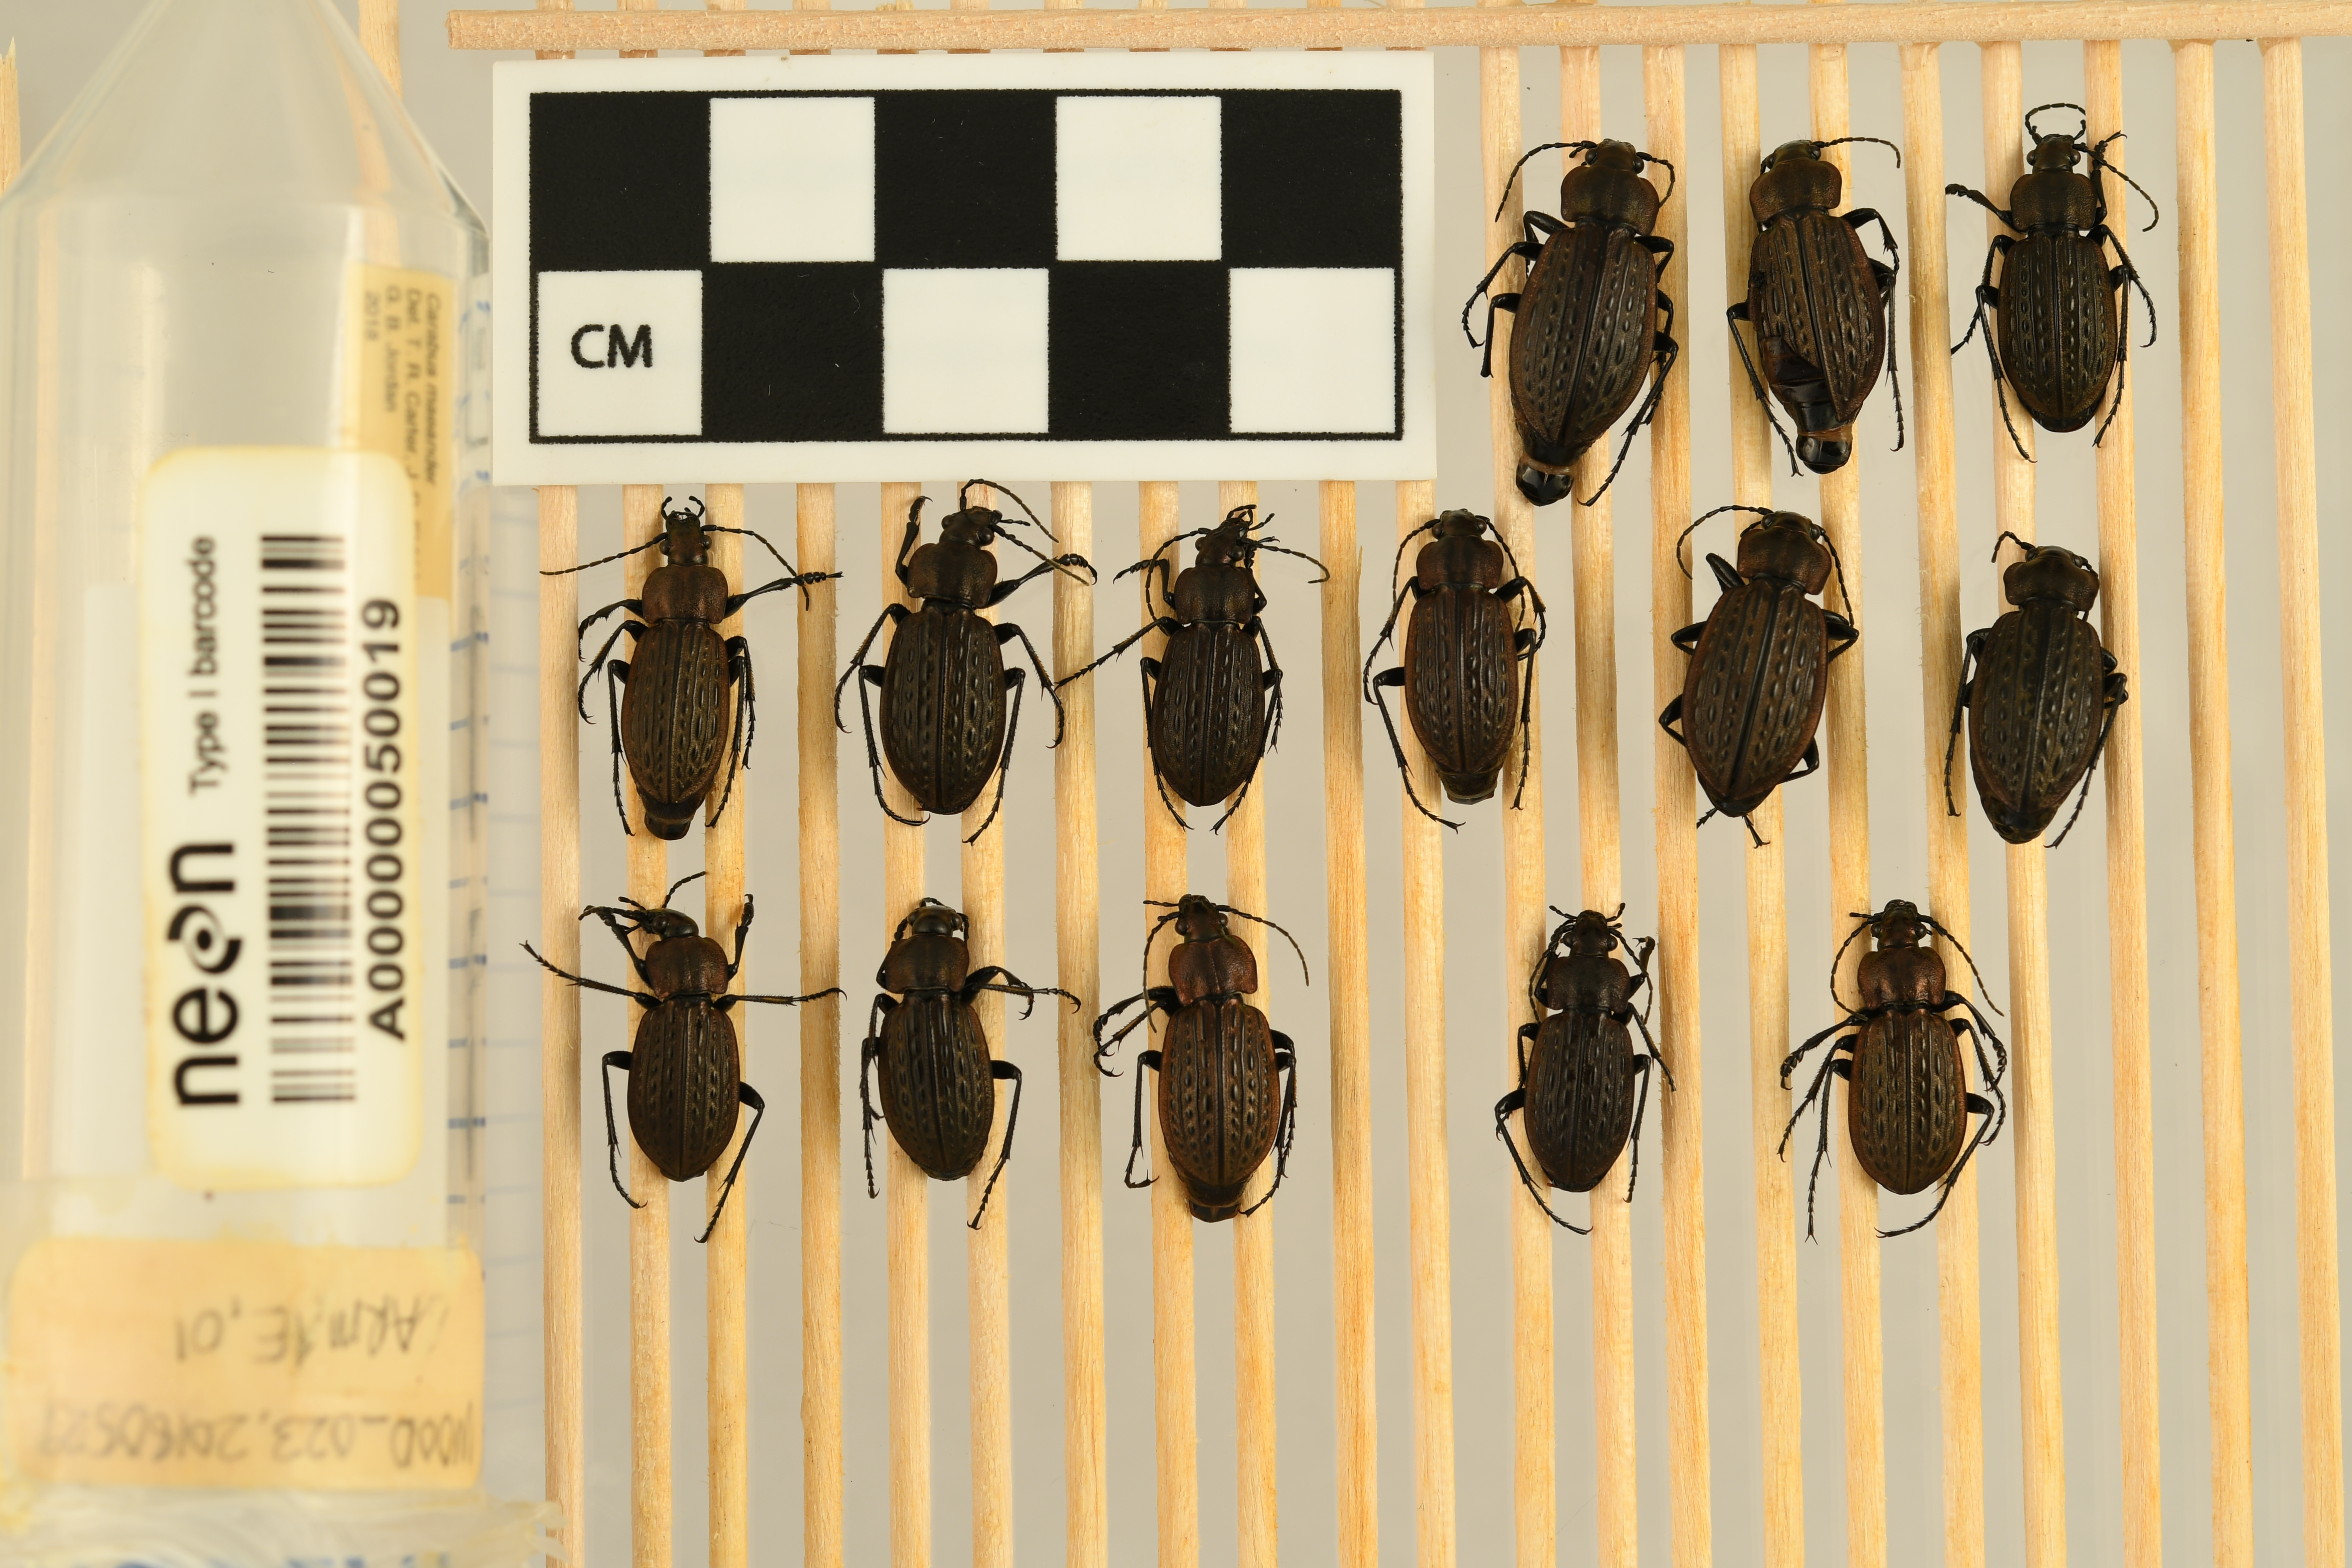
Carabus maeander — Woodworth Site, plot WOOD_023. Beetle 1, ElytraLength: 1.379 cm (lying flat: Yes)

Carabus maeander — Woodworth Site, plot WOOD_023. Beetle 1, ElytraWidth: 0.692 cm (lying flat: Yes)

Carabus maeander — Woodworth Site, plot WOOD_023. Beetle 2, ElytraWidth: 0.6548 cm (lying flat: Yes)

Carabus maeander — Woodworth Site, plot WOOD_023. Beetle 2, ElytraLength: 1.271 cm (lying flat: Yes)

Carabus maeander — Woodworth Site, plot WOOD_023. Beetle 3, ElytraLength: 1.118 cm (lying flat: Yes)

Carabus maeander — Woodworth Site, plot WOOD_023. Beetle 3, ElytraWidth: 0.618 cm (lying flat: Yes)

Carabus maeander — Woodworth Site, plot WOOD_023. Beetle 4, ElytraLength: 1.113 cm (lying flat: Yes)

Carabus maeander — Woodworth Site, plot WOOD_023. Beetle 4, ElytraWidth: 0.5532 cm (lying flat: Yes)

Carabus maeander — Woodworth Site, plot WOOD_023. Beetle 5, ElytraLength: 1.222 cm (lying flat: Yes)

Carabus maeander — Woodworth Site, plot WOOD_023. Beetle 5, ElytraWidth: 0.633 cm (lying flat: Yes)

Carabus maeander — Woodworth Site, plot WOOD_023. Beetle 6, ElytraLength: 1.099 cm (lying flat: Yes)

Carabus maeander — Woodworth Site, plot WOOD_023. Beetle 6, ElytraWidth: 0.5831 cm (lying flat: Yes)

Carabus maeander — Woodworth Site, plot WOOD_023. Beetle 7, ElytraLength: 1.147 cm (lying flat: Yes)

Carabus maeander — Woodworth Site, plot WOOD_023. Beetle 7, ElytraWidth: 0.6036 cm (lying flat: Yes)

Carabus maeander — Woodworth Site, plot WOOD_023. Beetle 8, ElytraLength: 1.336 cm (lying flat: Yes)

Carabus maeander — Woodworth Site, plot WOOD_023. Beetle 8, ElytraWidth: 0.6901 cm (lying flat: Yes)

Carabus maeander — Woodworth Site, plot WOOD_023. Beetle 9, ElytraLength: 1.283 cm (lying flat: Yes)

Carabus maeander — Woodworth Site, plot WOOD_023. Beetle 9, ElytraWidth: 0.677 cm (lying flat: Yes)

Carabus maeander — Woodworth Site, plot WOOD_023. Beetle 10, ElytraLength: 1.082 cm (lying flat: Yes)

Carabus maeander — Woodworth Site, plot WOOD_023. Beetle 10, ElytraWidth: 0.5816 cm (lying flat: Yes)

Carabus maeander — Woodworth Site, plot WOOD_023. Beetle 11, ElytraLength: 1.065 cm (lying flat: Yes)

Carabus maeander — Woodworth Site, plot WOOD_023. Beetle 11, ElytraWidth: 0.6045 cm (lying flat: Yes)

Carabus maeander — Woodworth Site, plot WOOD_023. Beetle 12, ElytraLength: 1.133 cm (lying flat: Yes)

Carabus maeander — Woodworth Site, plot WOOD_023. Beetle 12, ElytraWidth: 0.6399 cm (lying flat: Yes)

Carabus maeander — Woodworth Site, plot WOOD_023. Beetle 13, ElytraLength: 1.049 cm (lying flat: Yes)

Carabus maeander — Woodworth Site, plot WOOD_023. Beetle 13, ElytraWidth: 0.5773 cm (lying flat: Yes)

Carabus maeander — Woodworth Site, plot WOOD_023. Beetle 14, ElytraLength: 1.118 cm (lying flat: Yes)

Carabus maeander — Woodworth Site, plot WOOD_023. Beetle 14, ElytraWidth: 0.5883 cm (lying flat: Yes)